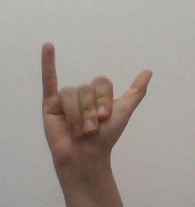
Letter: ya